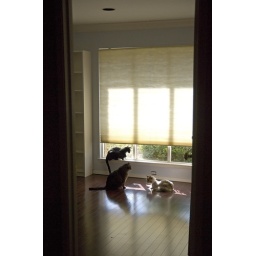
A rare shot of 75% of our cats together in the same room. My little cat Patience is on the right.